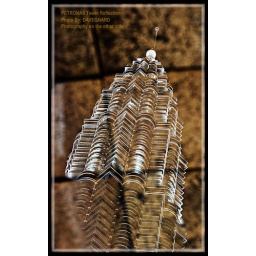
The image was the reflection of the Petronas tower in the floor tiles after the rain. Taken at KLCC, Kuala Lumpur Malaysia